Moquette

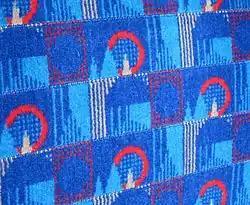
A Transport for London moquette seat covering in the 2011 "Barman" design, named after Christian Barman, who commissioned the first moquettes for the London Underground in 1936.

Moquette is a type of woven pile fabric in which cut or uncut threads form a short dense cut or loop pile. The pile's upright fibres form a flexible, durable, non-rigid surface with a distinctive velvet-like feel. Traditional moquette weave fabrics are made today from a wool nylon face with an interwoven cotton backing, and are ideally suited to applications such as public transport.